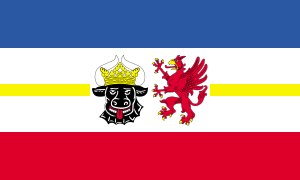
Mecklenburg-Vorpommerns flag
Mecklenburg-Vorpommerns statsflag
Mecklenburg-Vorpommerns flag er delt i blåt over hvidt over rødt og har en smal gul stribe som går gennem den midterste hvide stribe. Flagets farver er en kombination af flagfarverne for Mecklenburg, blåt, gult og rødt, og Pommern, blåt og hvidt. Hvidt og rødt er samtidig farver for hansebyerne. Flere af disse, eksempelvis Stralsund og Wismar, som alle førte flag i hvidt og rødt, er nu en del af delstaten Mecklenburg-Vorpommern. Delstatsflaget trækker også veksler på byen Rostocks gamle flag. Dette er blåt, hvidt og rødt, og er kendt i skriftlige kilder fra så langt tilbage som 1418.